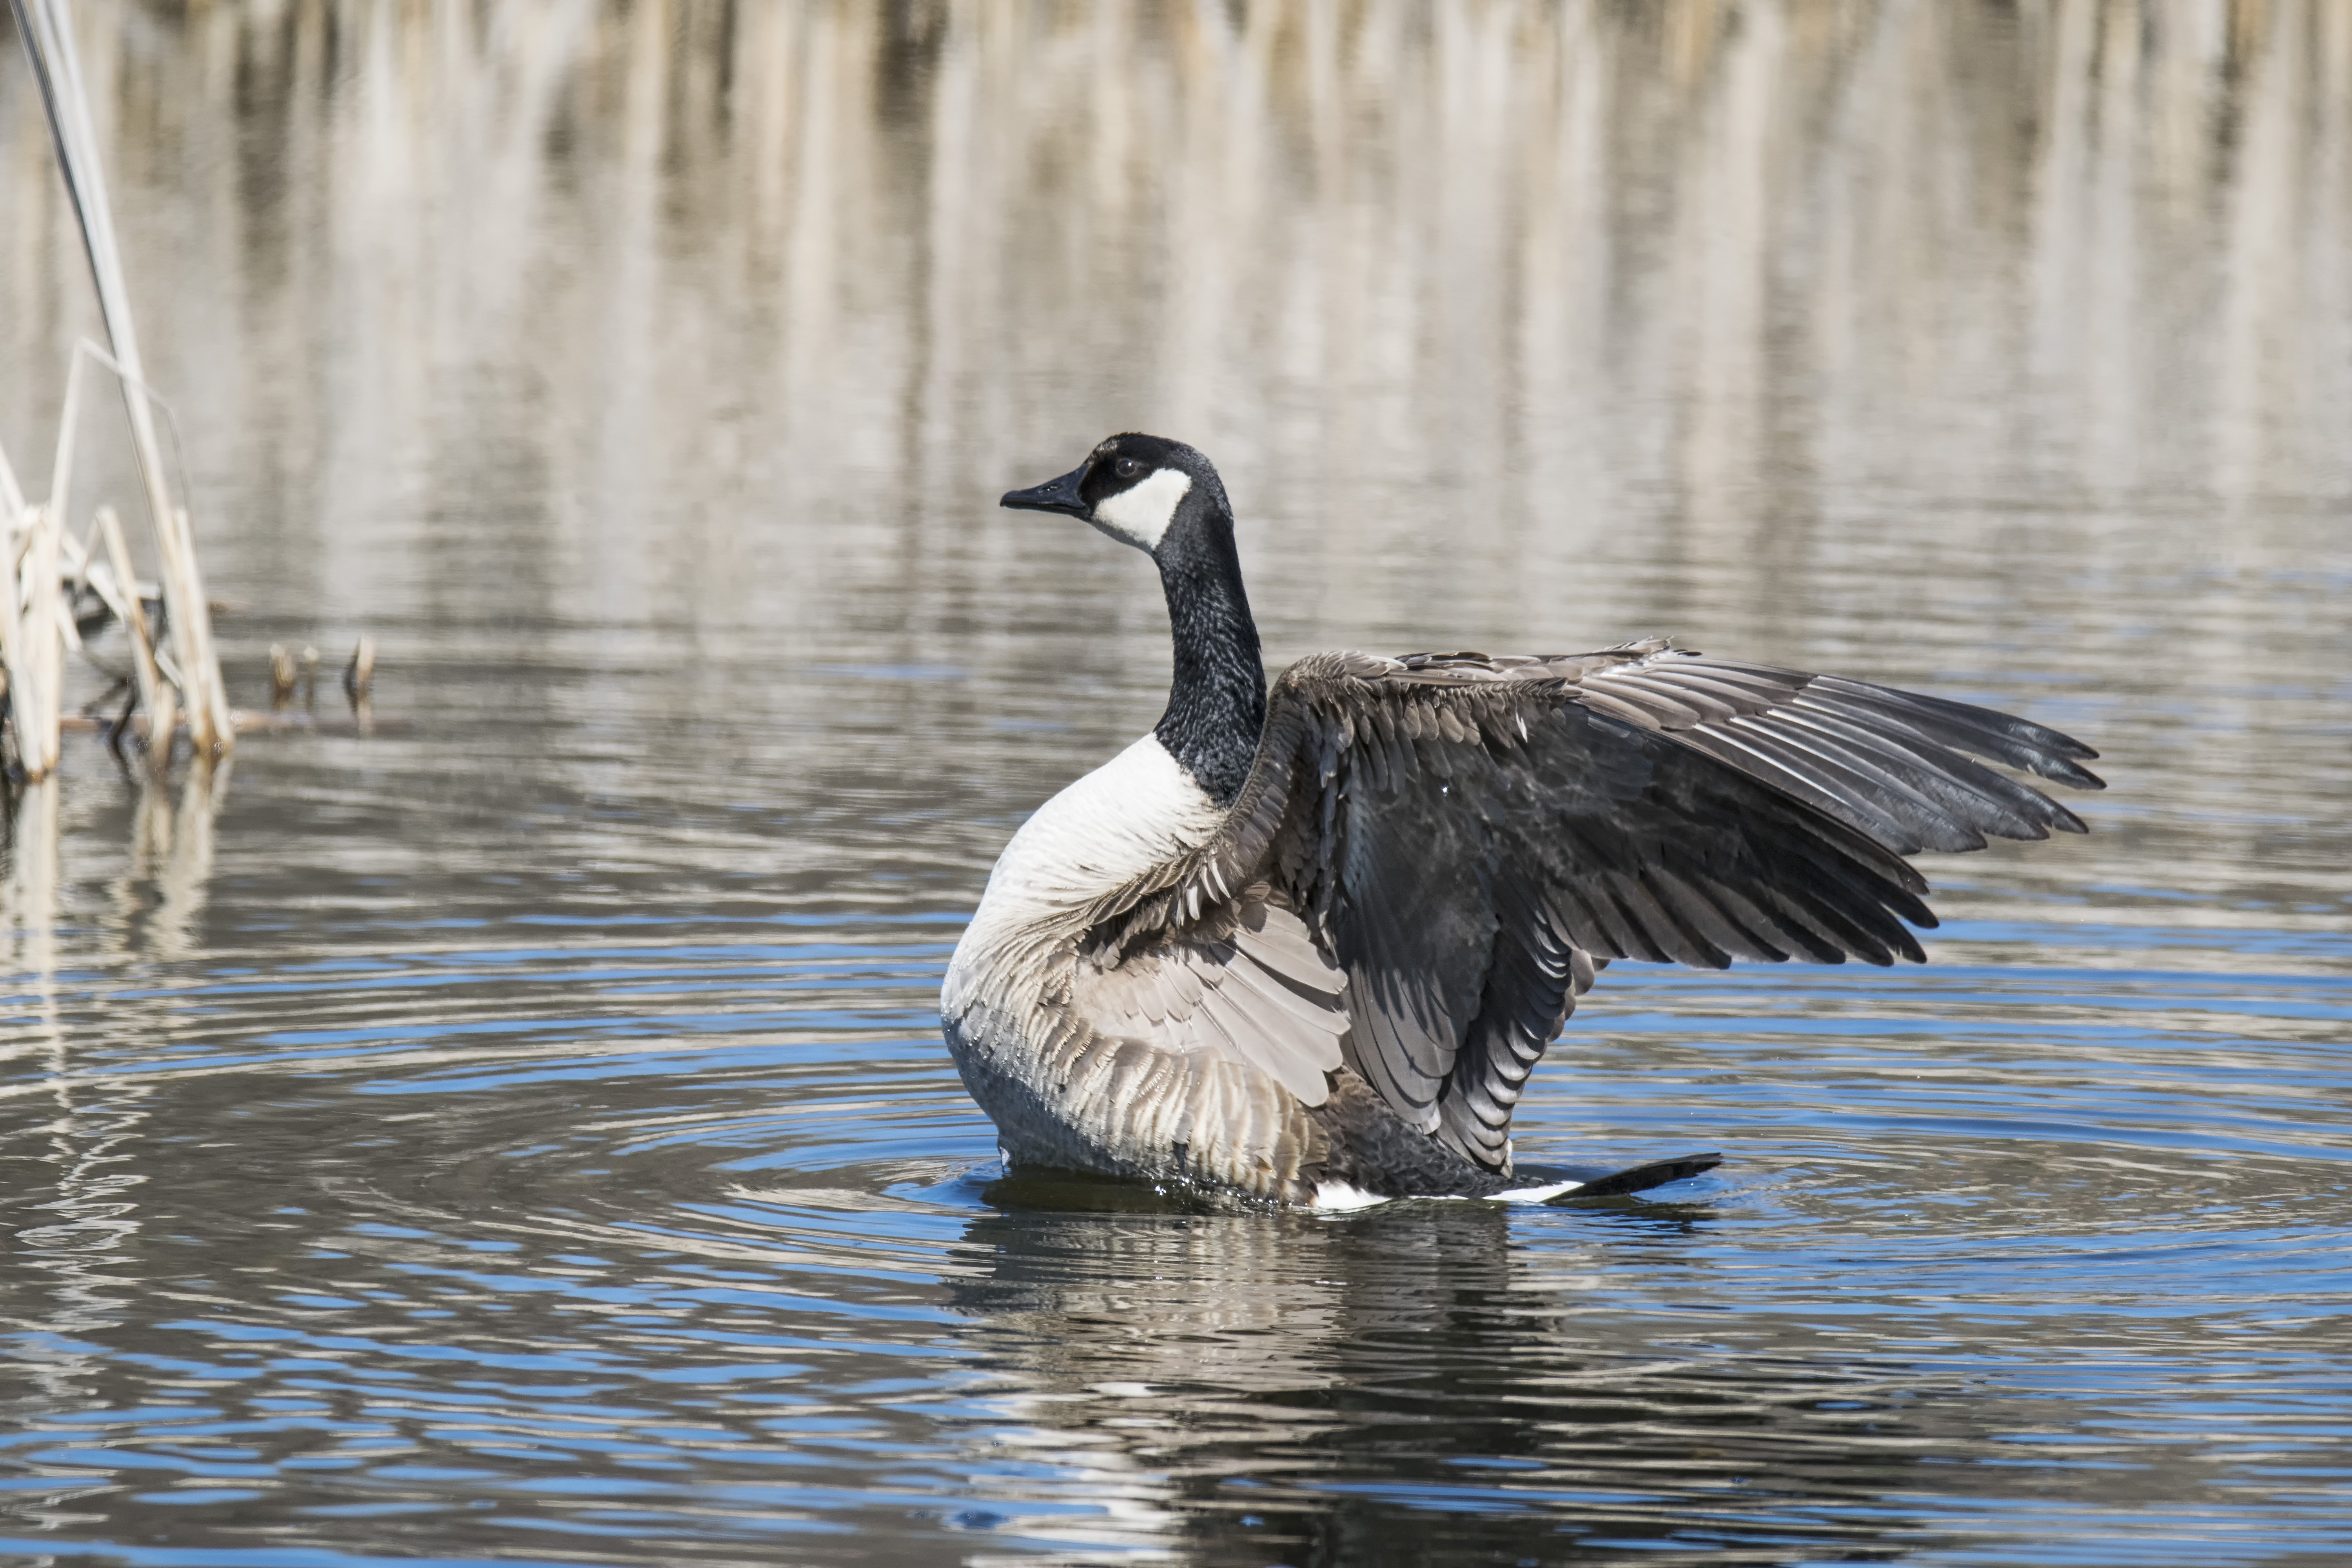
water, nature, bird, wing, wildlife, reflection, beak, fauna, duck, canada, goose, vertebrate, quebec, waterfowl, water bird, du, sherbrooke, oiseau, bernache, ducks geese and swans, seaduck